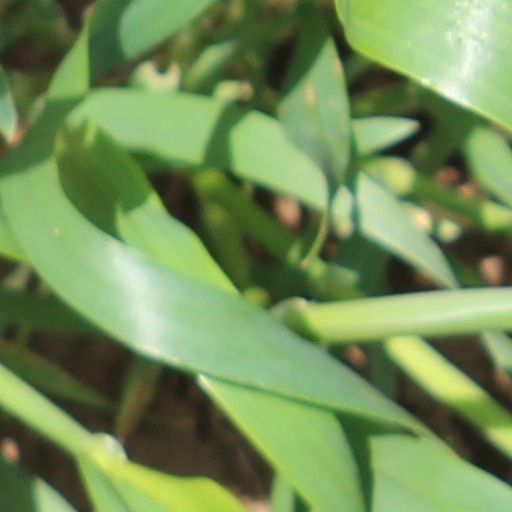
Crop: wheat